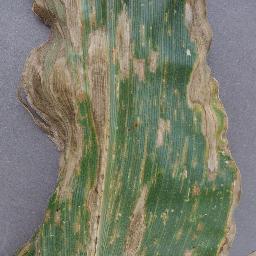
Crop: corn
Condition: (maize)_cercospora_spot_gray_spot